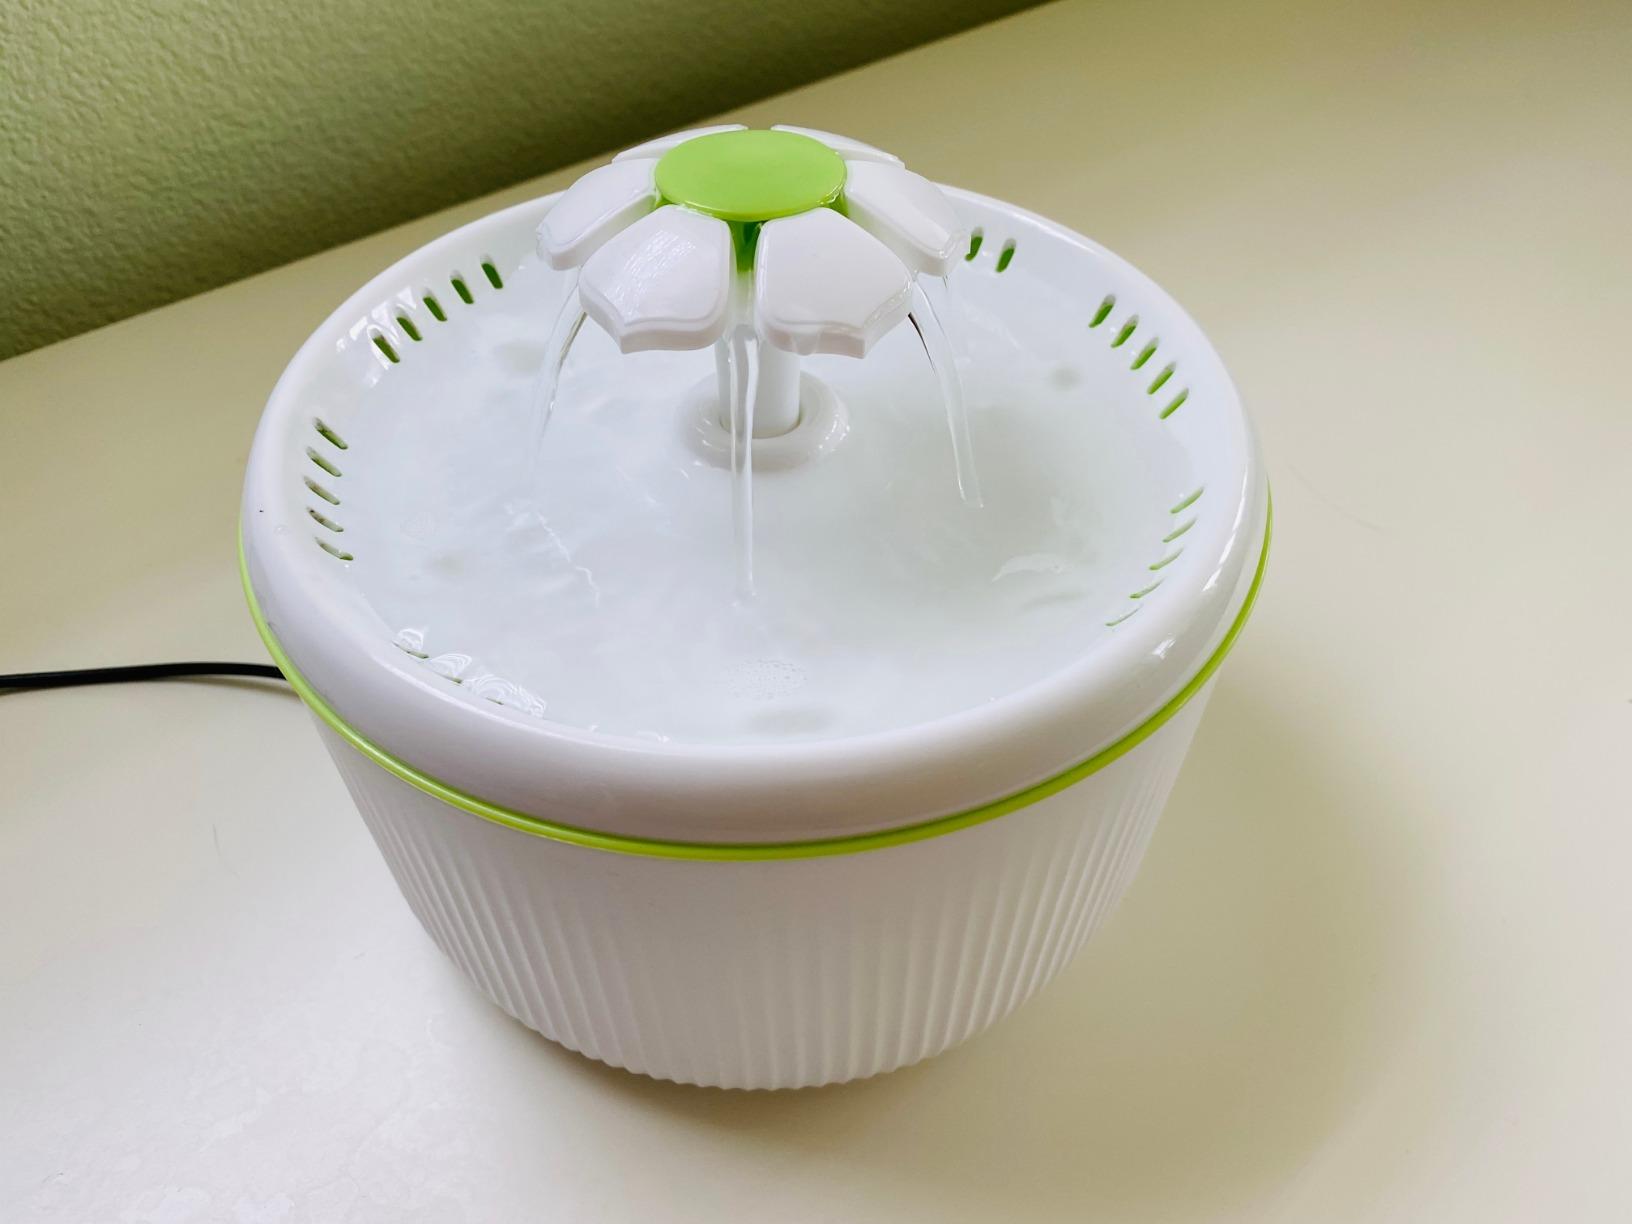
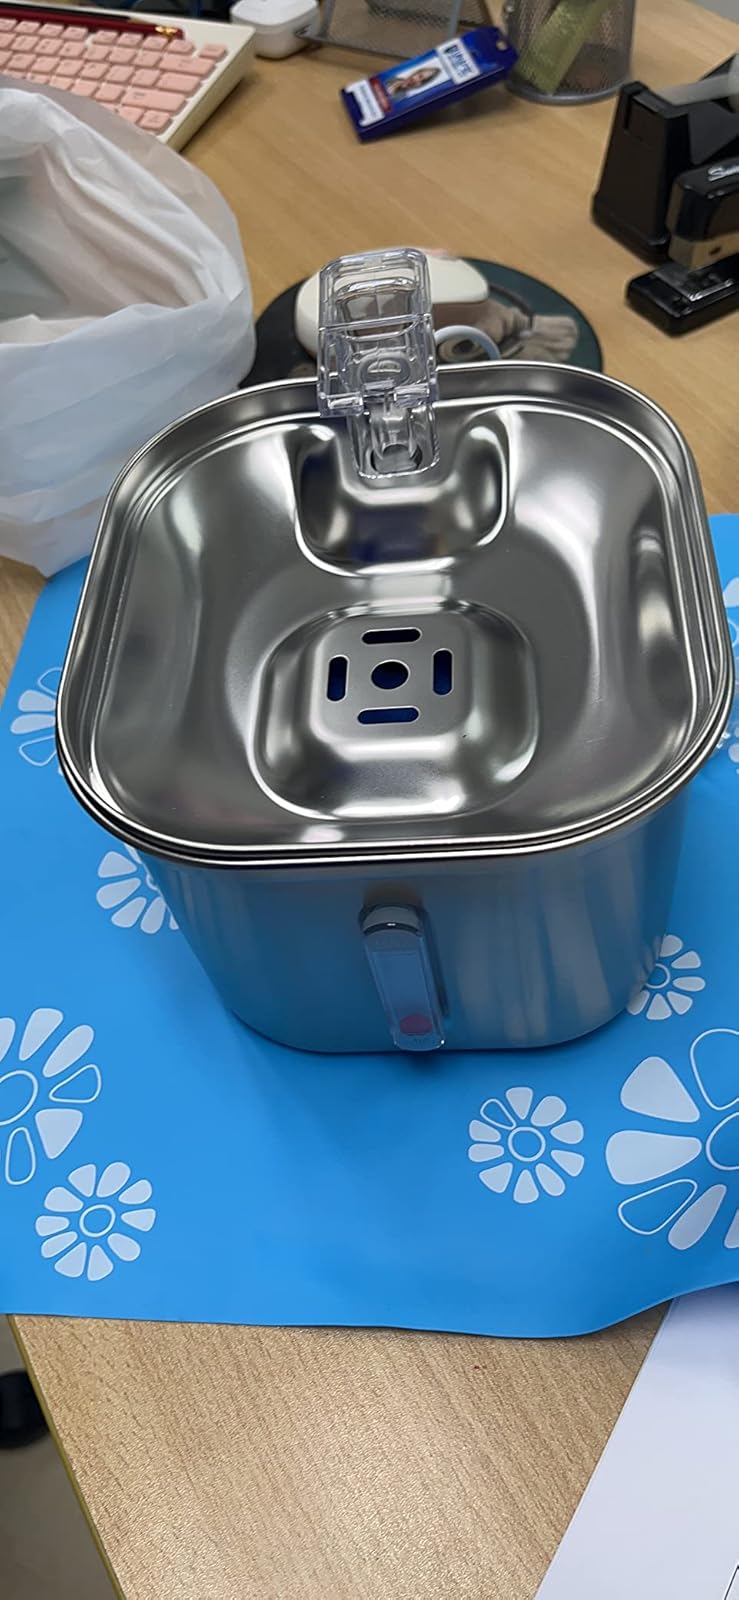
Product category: items_bowl
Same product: no